Hungarian Turanism

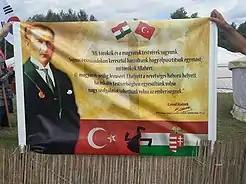
A banner used at a contemporary Great Kurultáj event.

A Hungarian non-commissioned officer named Ferenc Jós Badiny wrote his book ( Jézus Király, a pártus herceg) "King Jesus, the Parthian prince", in which he invented the theory of Jesus the Parthian warrior prince.